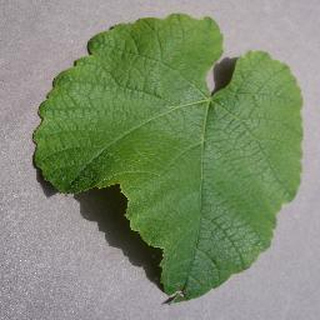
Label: healthy_grape